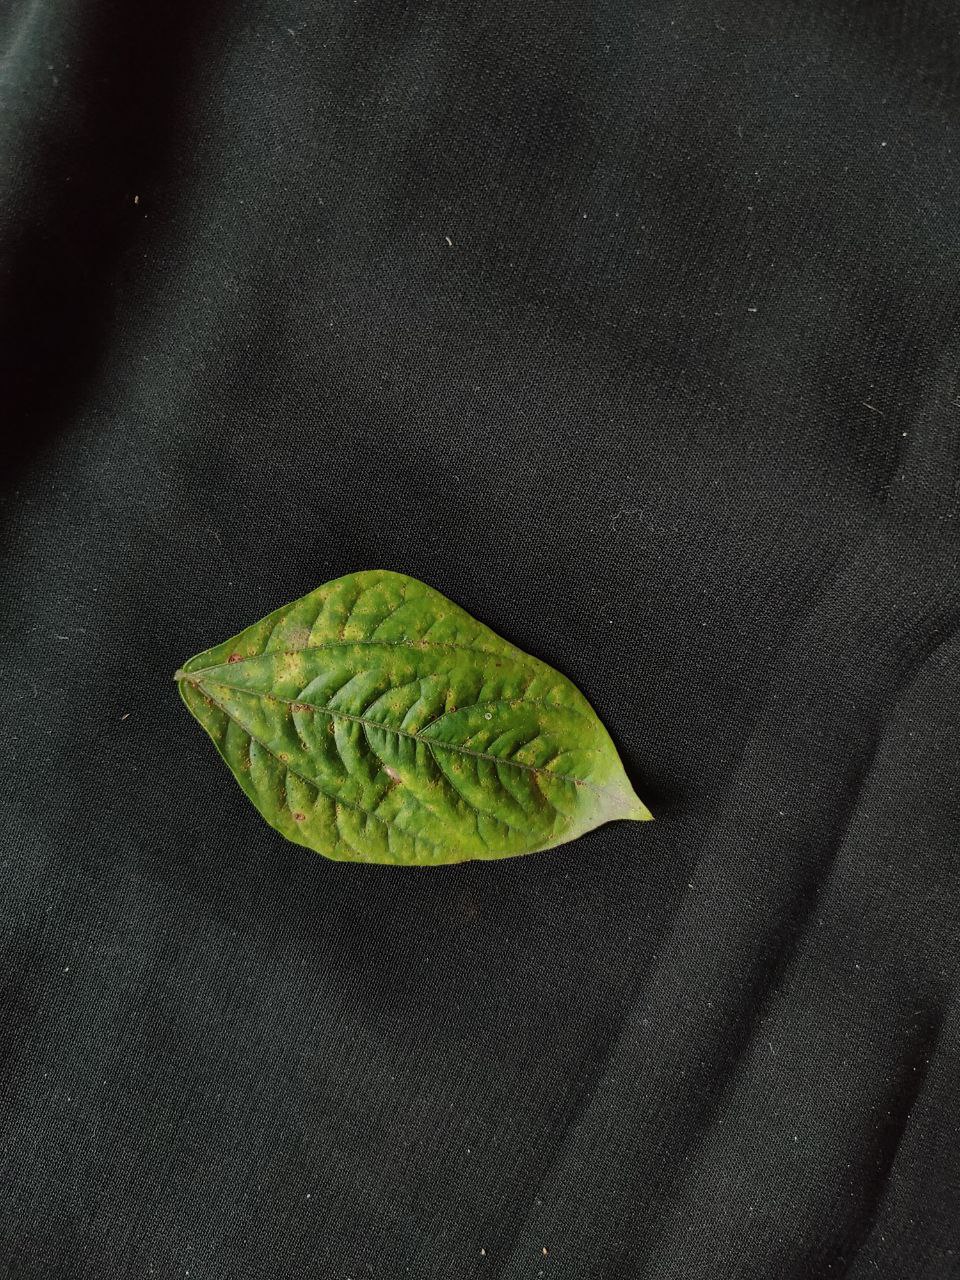
Crop: cowpea
Leaf condition: Septoria leaf spot